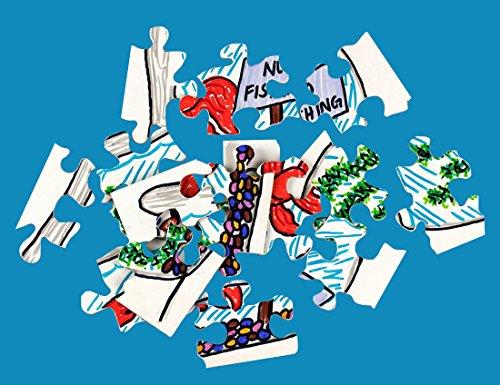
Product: Hygloss Products Blank Jigsaw Puzzle – Compoz-A-Puzzle – 4 x 5.5 Inch - 16 Pieces, 12 Puzzles
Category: Toys & Games | Puzzles | Jigsaw Puzzles
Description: BLANK JIGSAW PUZZLE – This Compoz-A-Puzzle is ideal for weddings, showers, birthdays, invitations, and classroom or home activities.
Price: $10.62
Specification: ProductDimensions:4x5x0inches|ItemWeight:6.4ounces|ShippingWeight:6.4ounces(Viewshippingratesandpolicies)|Manufacturer:HYGLOSSPRODUCTS|ASIN:B0187QGFCA|Itemmodelnumber:96122